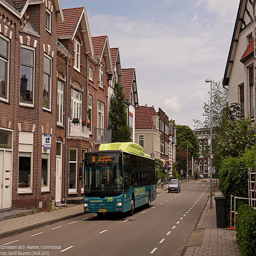
A blue bus going down a street with houses and buildings on either side.
A bus traveling down the street near a bunch of buildings
The passenger bus is travelling down the street.
A bus driving down a city street lined with buildings.
a public transit bus on a city street